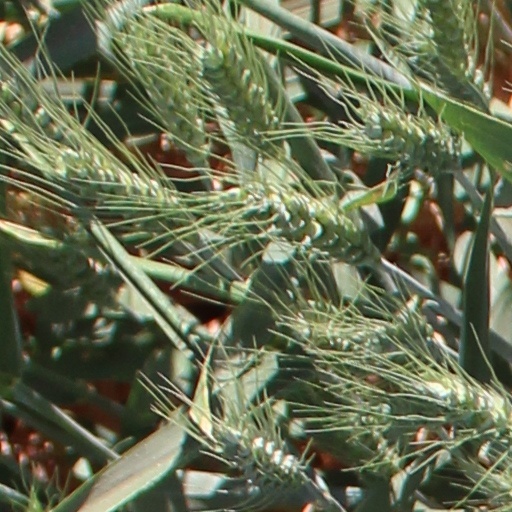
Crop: wheat